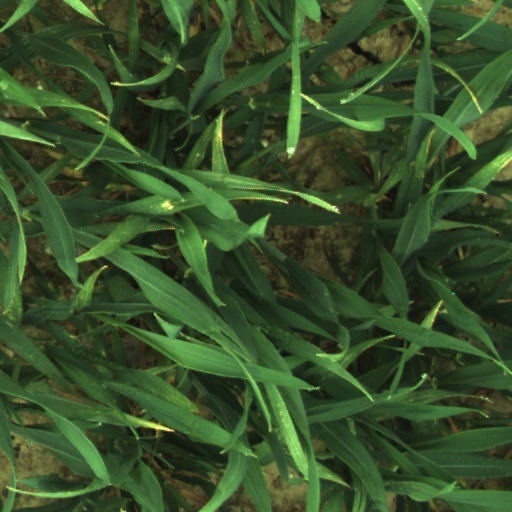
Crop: wheat